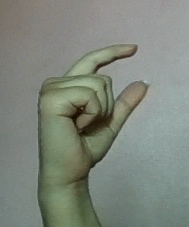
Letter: dal